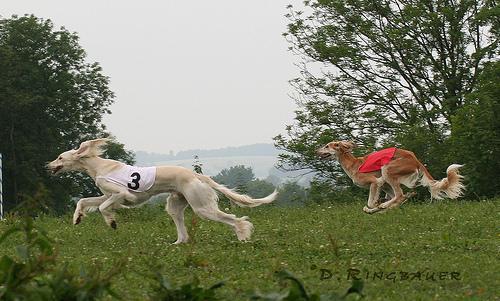
Saluki